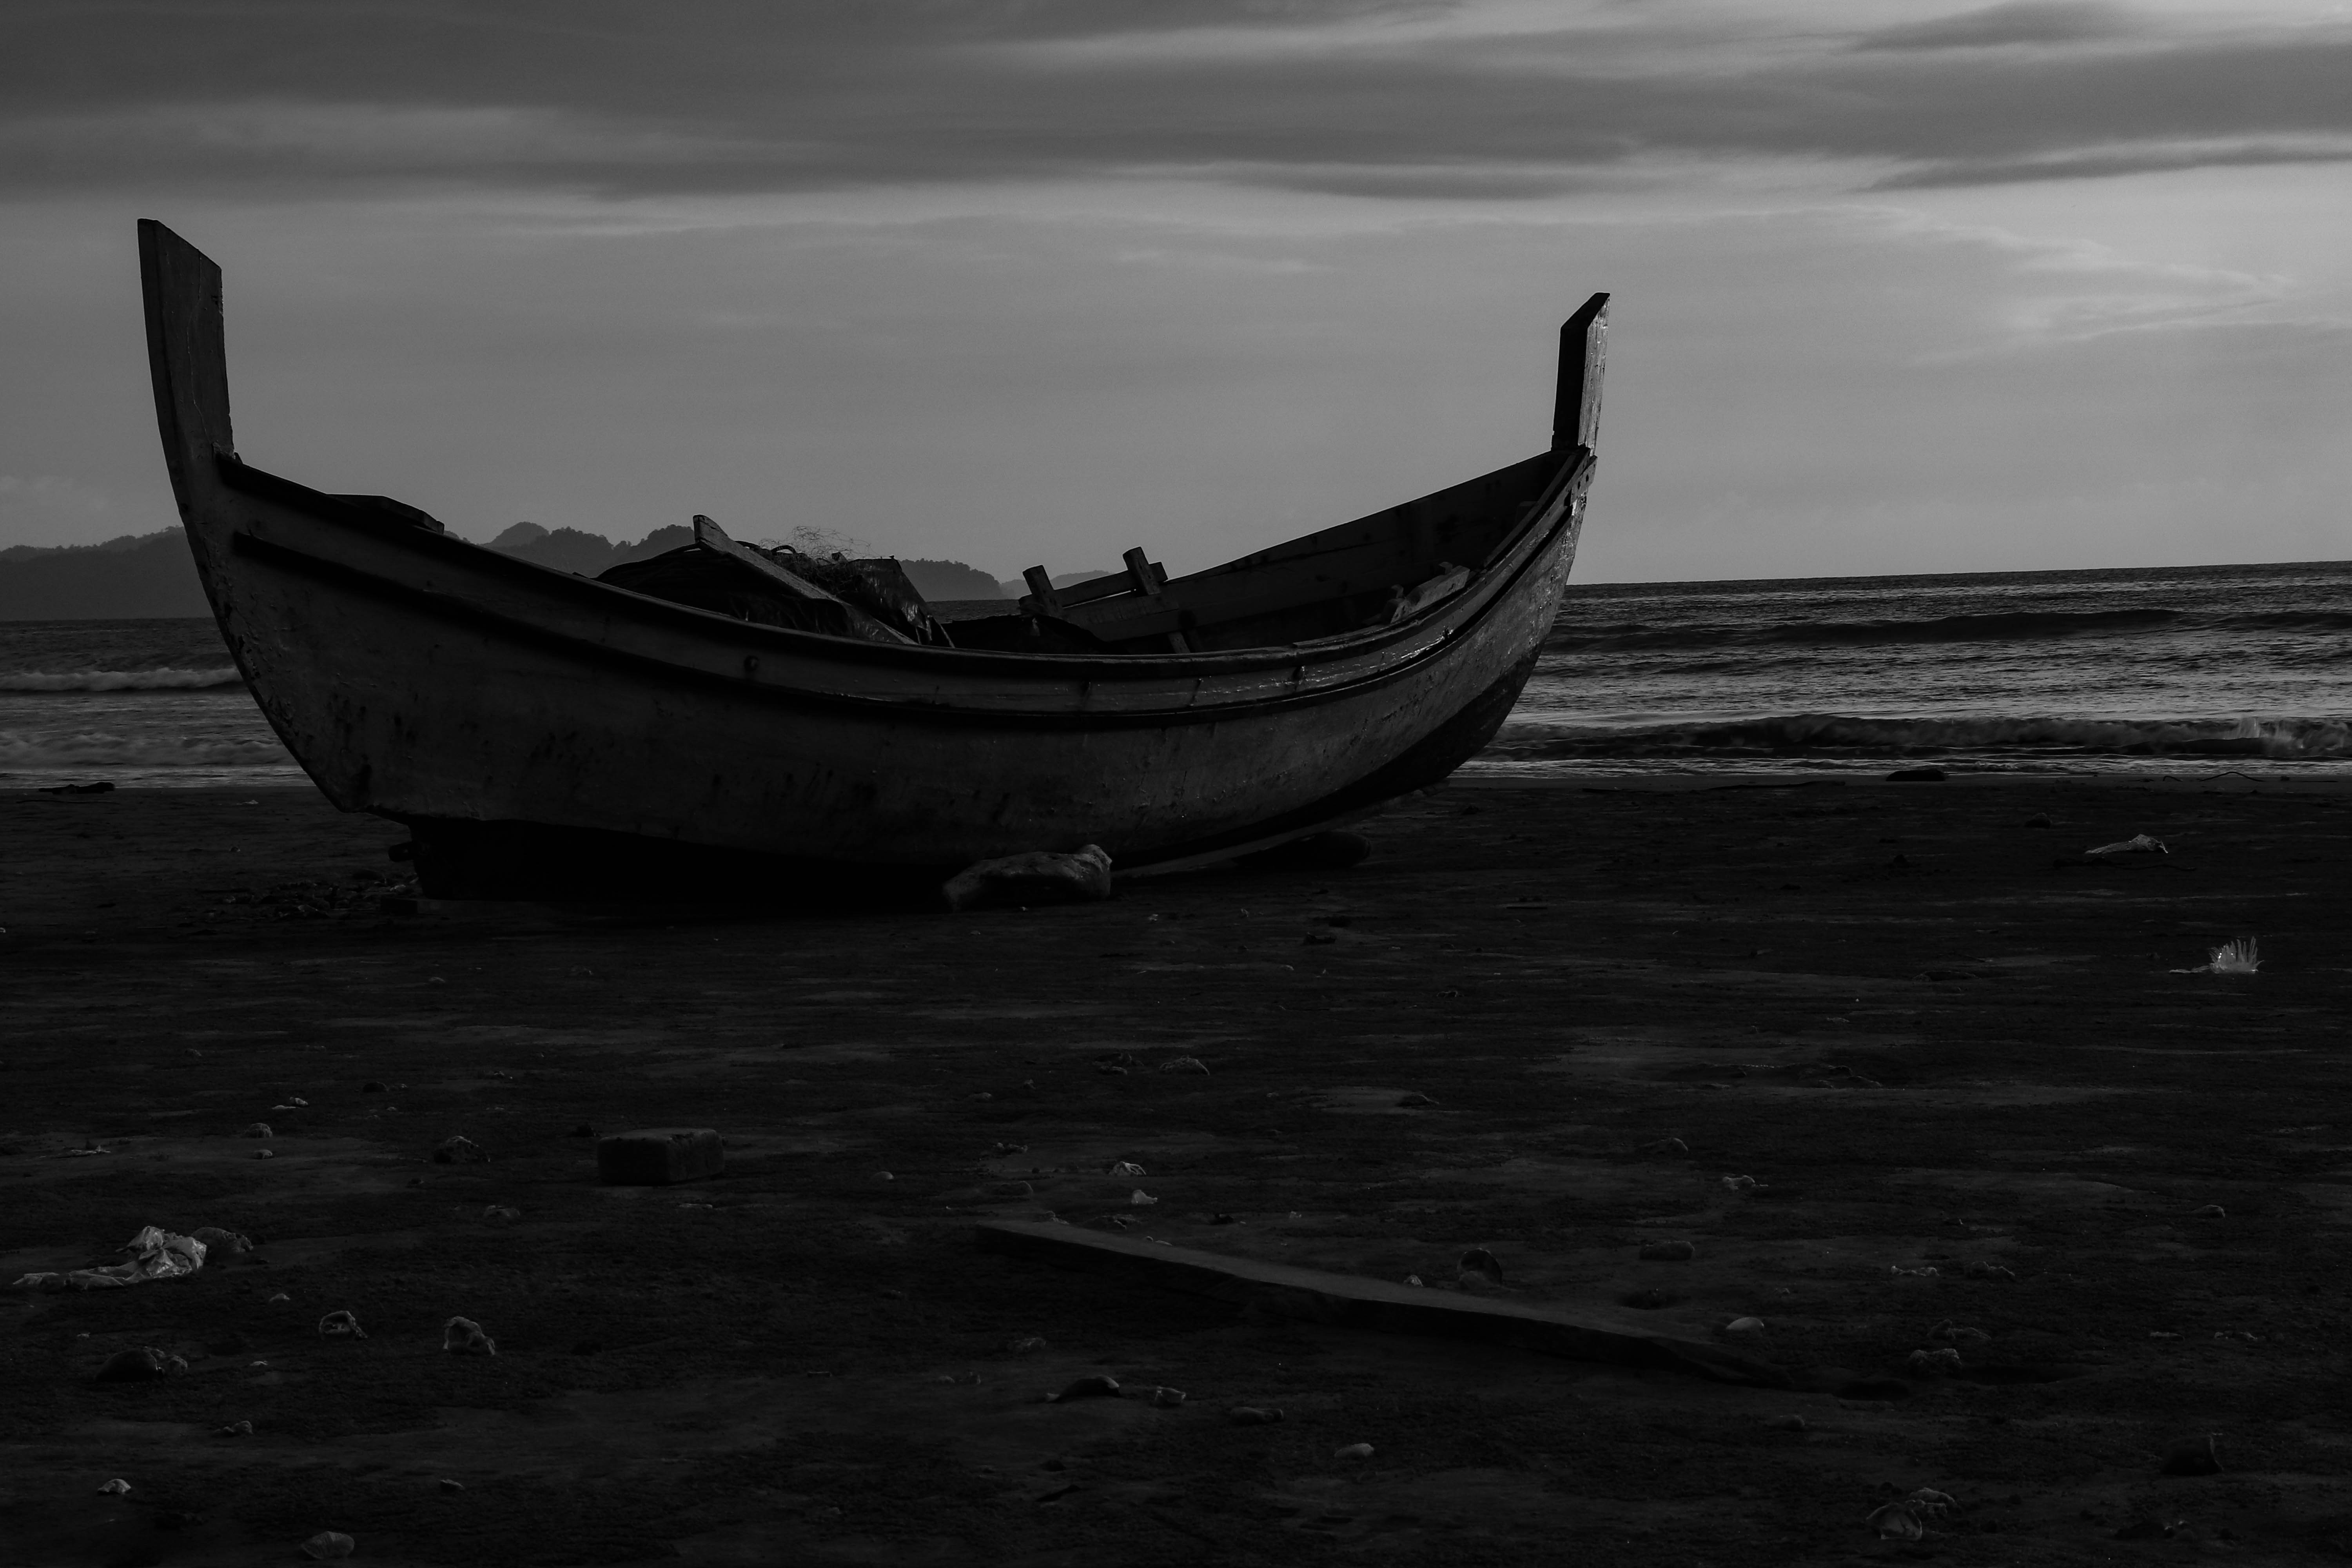
boat, black and white, sea, beach, water transportation, white, black, vehicle, monochrome, water, monochrome photography, ocean, sky, calm, photography, watercraft, stock photography, landscape, fishing vessel, style